William Pickering (governor)

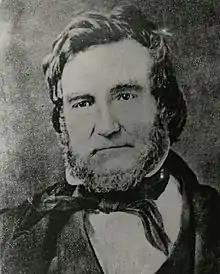

William Pickering (March 15, 1798 – April 22, 1873) was an English-born American politician who served as the fifth governor of Washington territory, from 1862 to 1866. He was a member of the Republican Party.